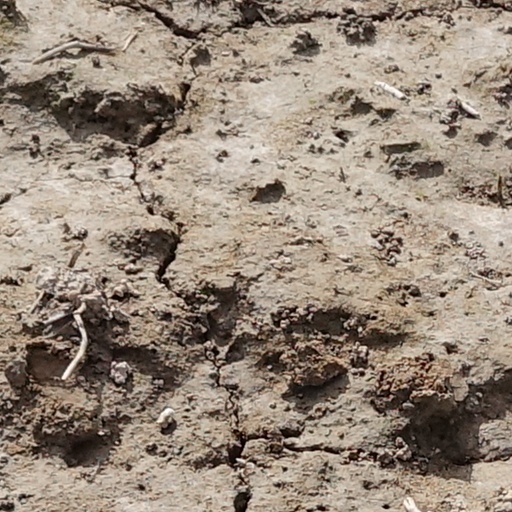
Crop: wheat